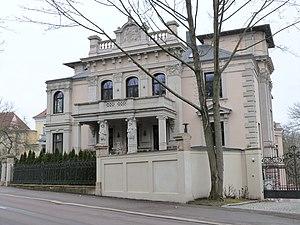
La Villa Engelmann est un parc et une villa situées à Trieste, en face de l'église Beata Vergine delle Grazie.